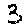
Label: 3